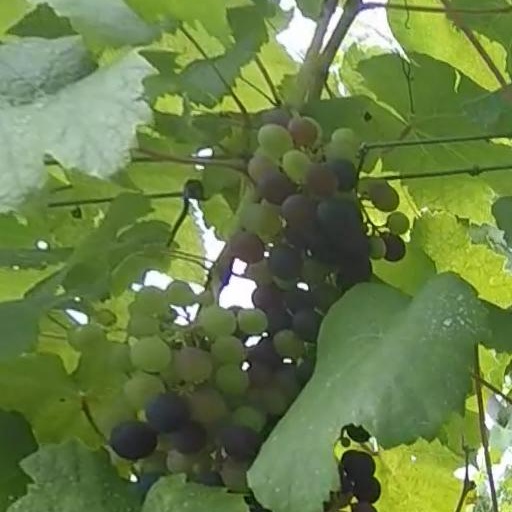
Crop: grape